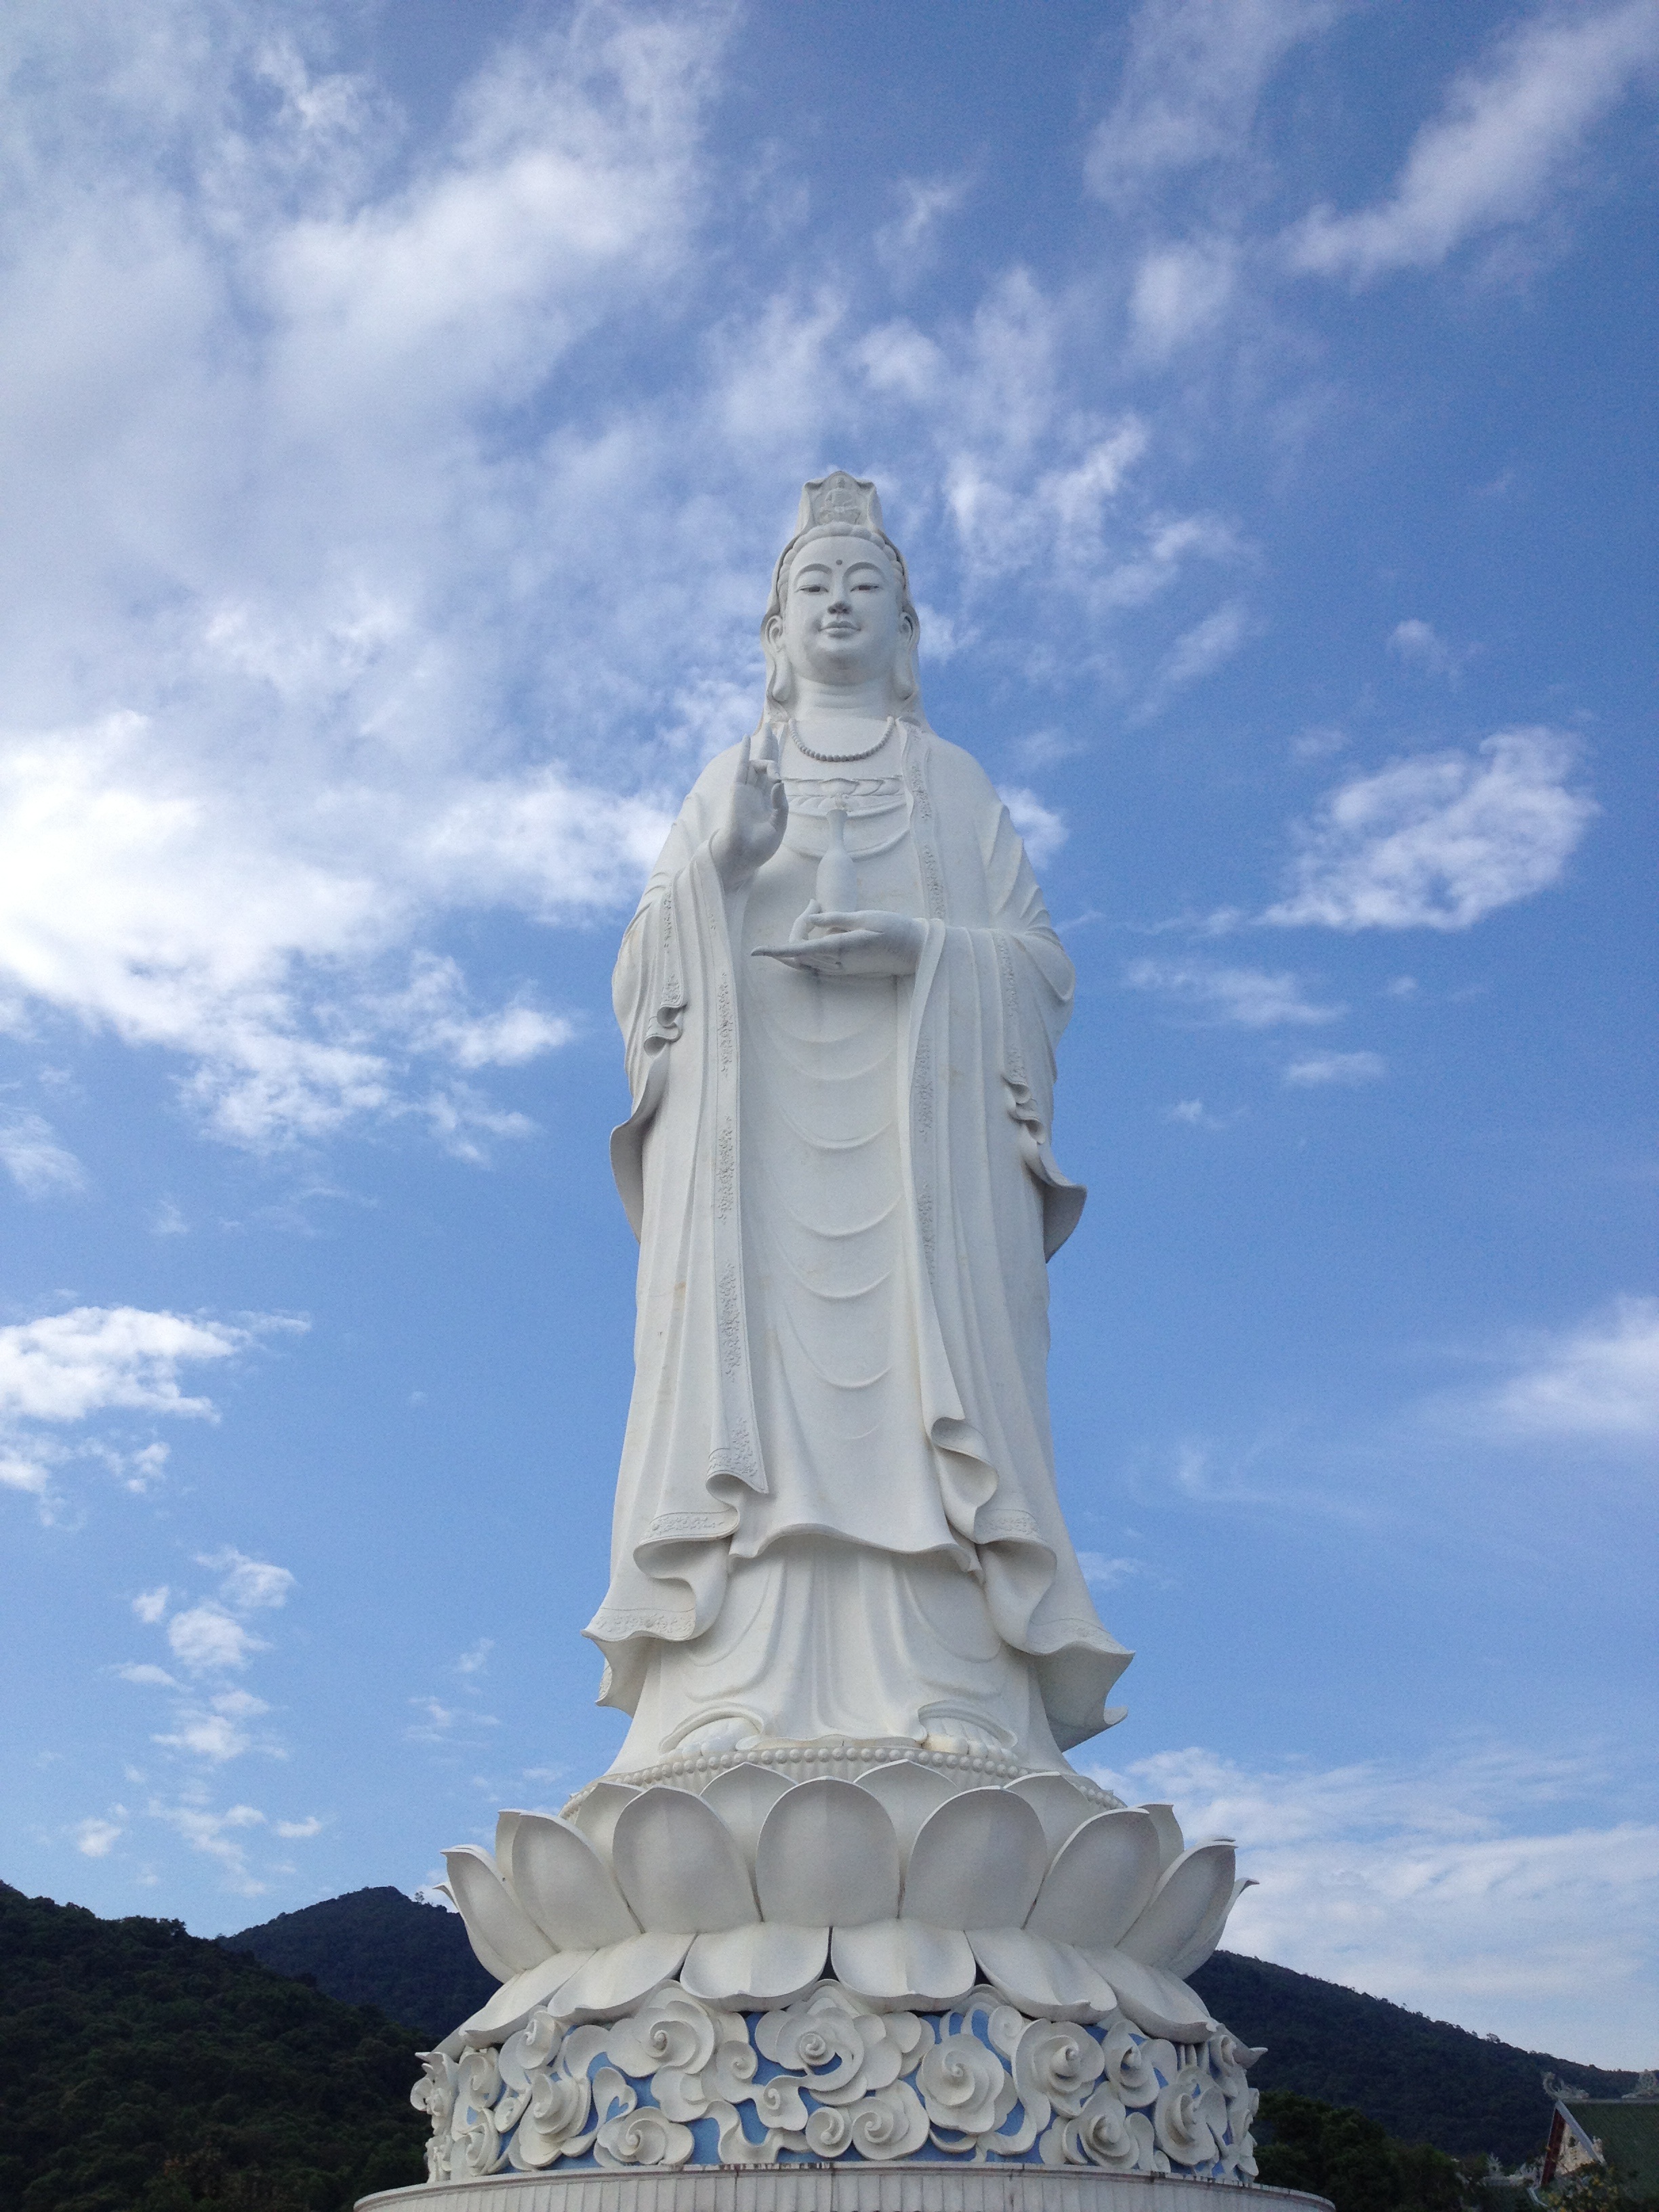
wall, monument, statue, landmark, blue, artwork, parcel, sculpture, art, temple, blockhouse, mrs, ancient history